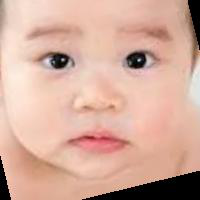
Age group: age 01-10